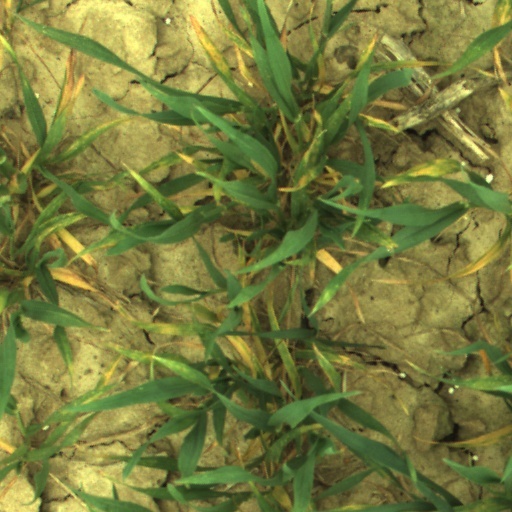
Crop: wheat